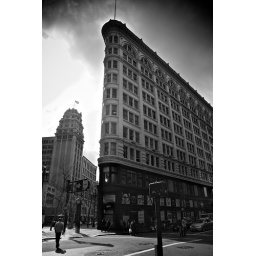
Part of my San Francisco in black and white project.